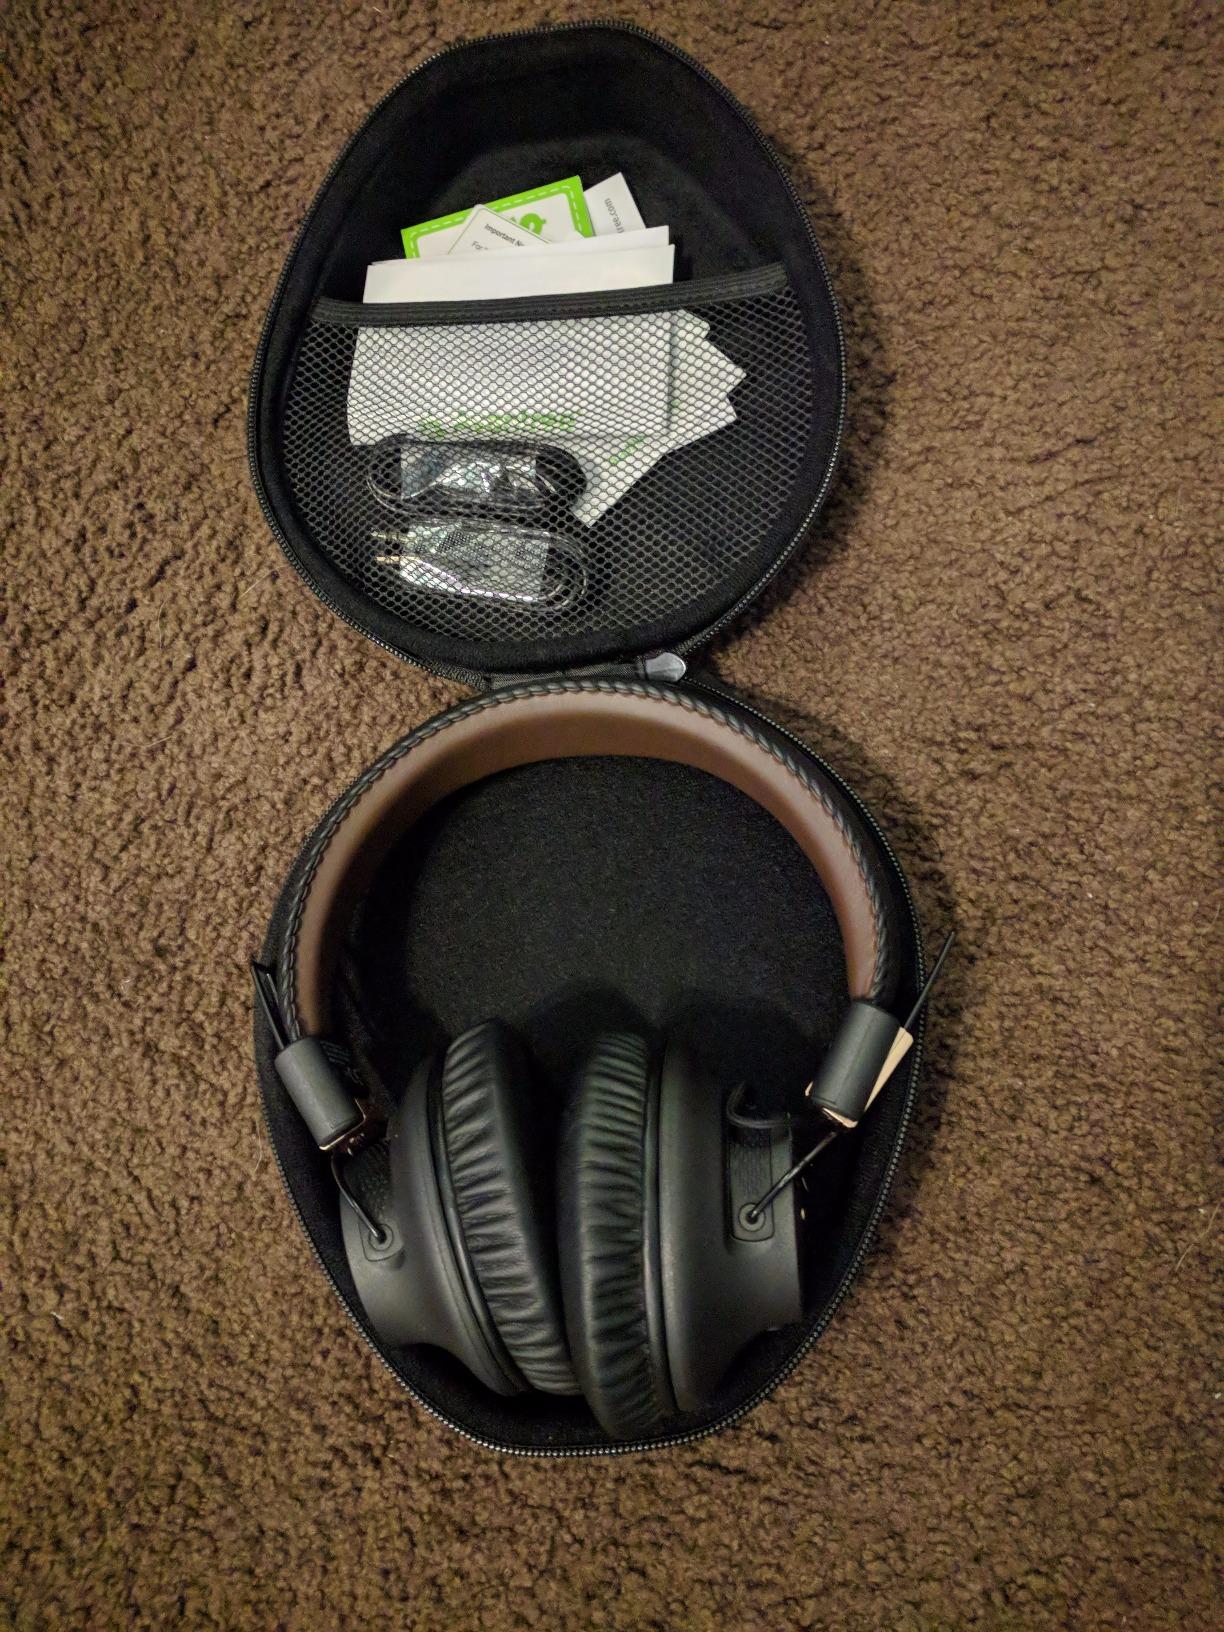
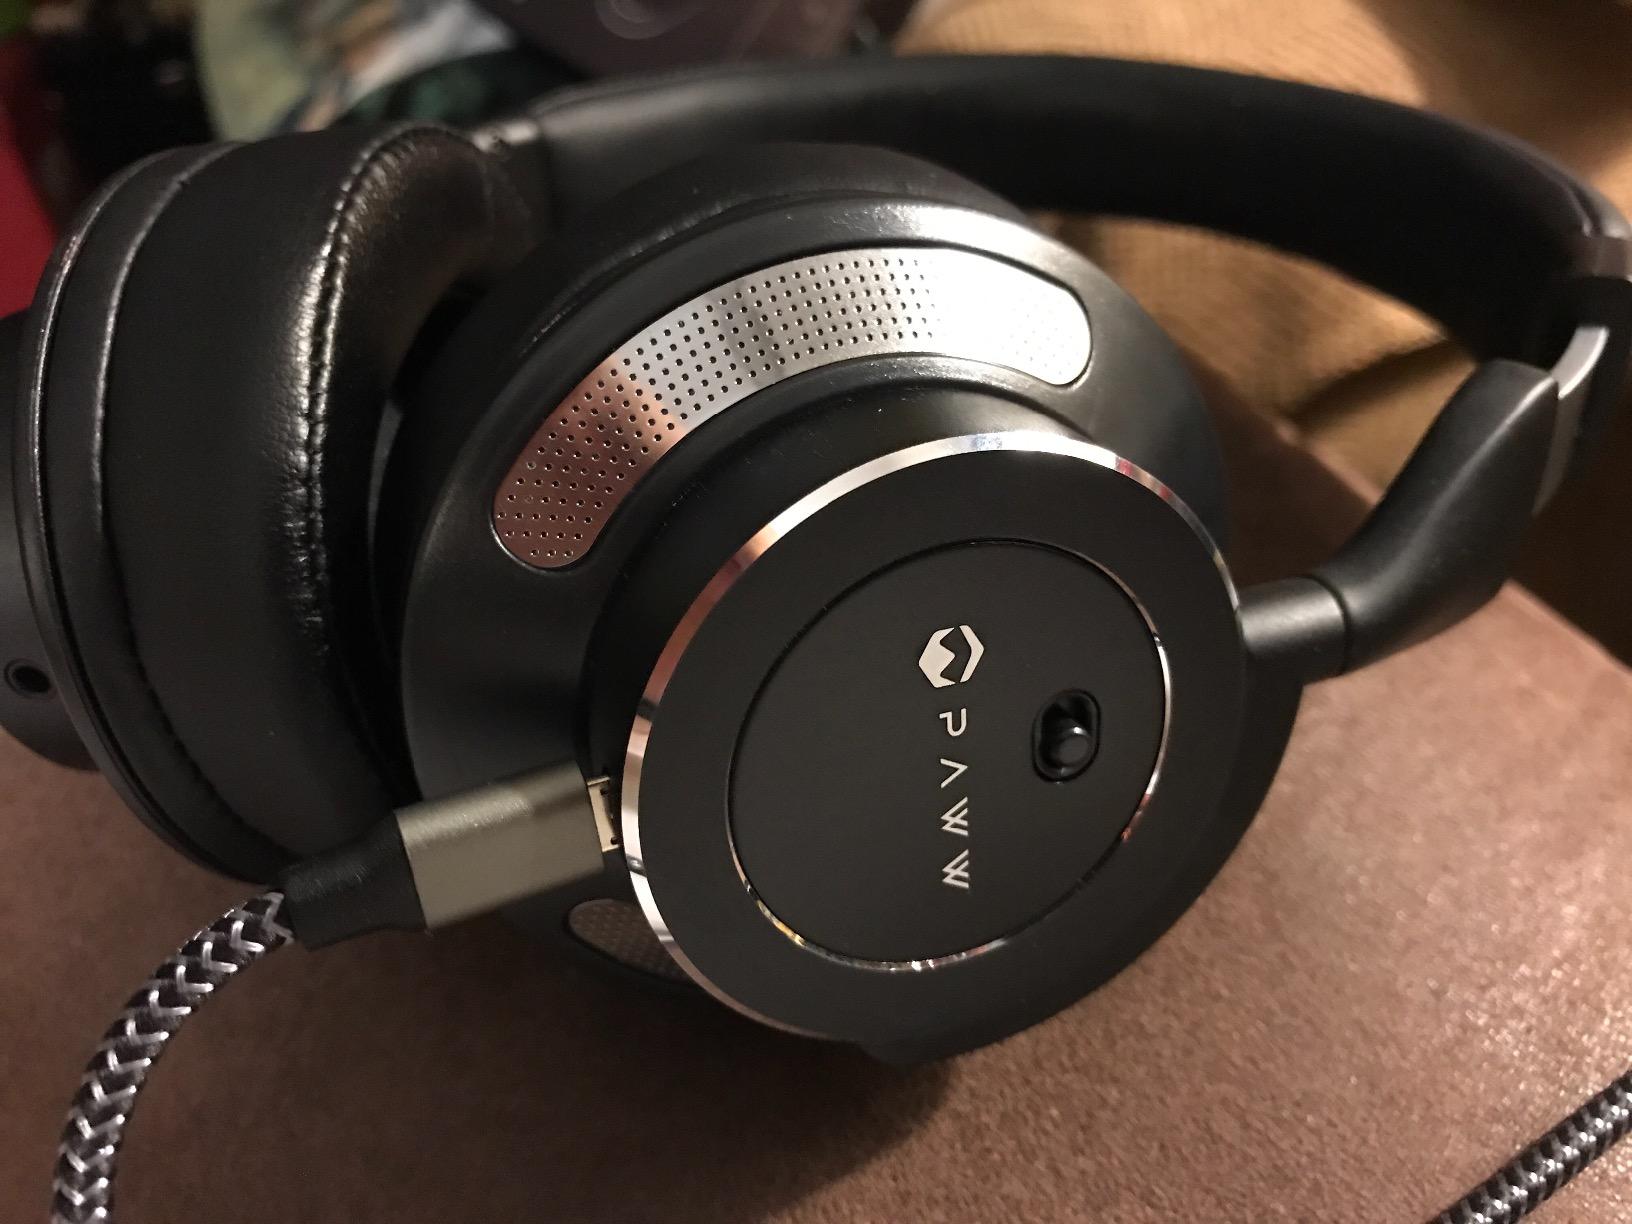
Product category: headphones
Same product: no